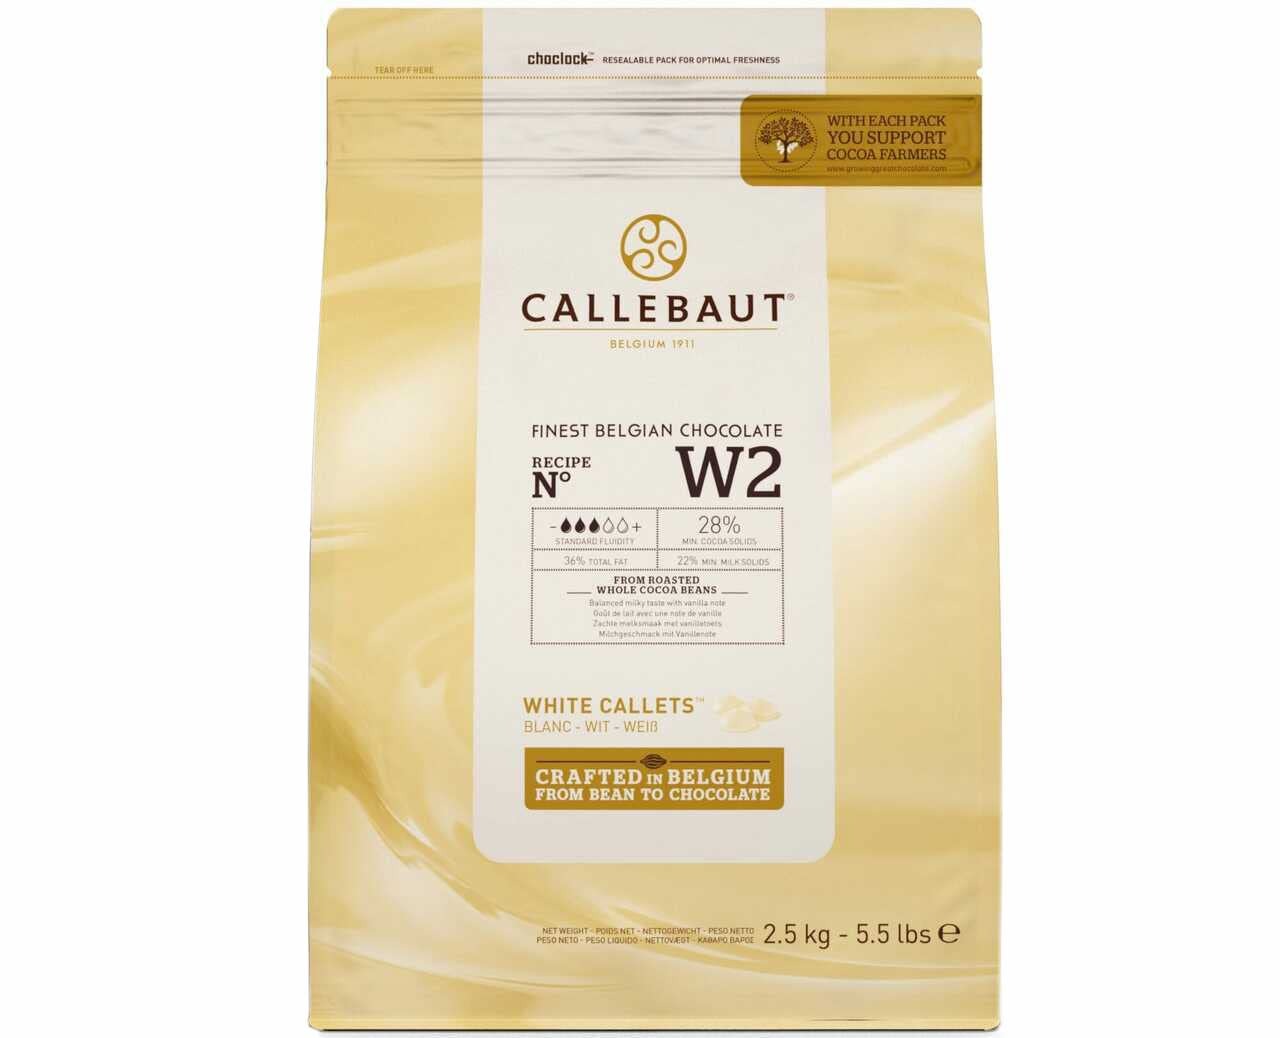
Item Name: Callebaut Recipe No. W2 Finest Belgian White Chocolate With 28% Cacao, 22% Milk, 5.51 Pound
Bullet Point 1: Made with sustainable cocoa.
Bullet Point 2: Medium fluidity chocolate: a great fit for almost any application.
Bullet Point 3: Kosher Dairy certified.
Bullet Point 4: Our signature ChocLock seals in freshness while the flat bottom makes the bag easy to store.
Bullet Point 5: Callebaut products are intended for professional use only.
Value: 88.16
Unit: Fl Oz

Price: 69.64